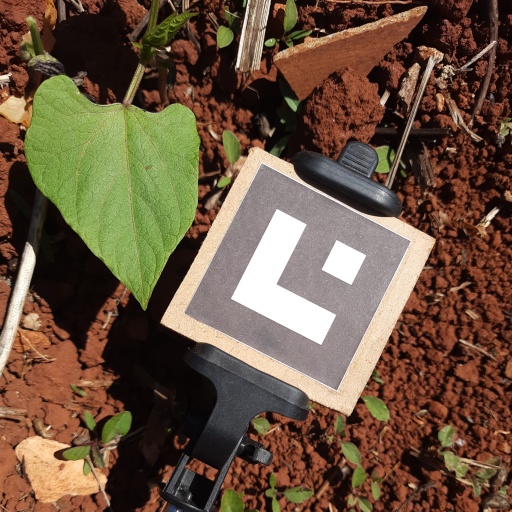
Observations: flat surface, no eating holes, under sunlight